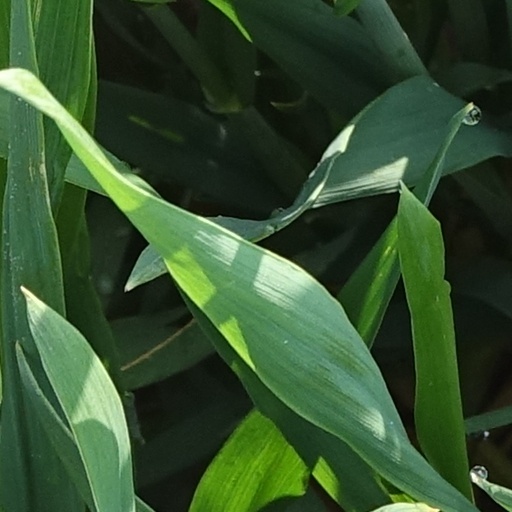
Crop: wheat